Rukia Kuchiki

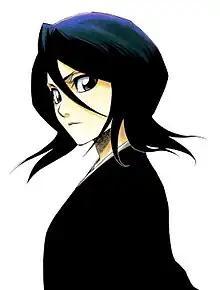
Rukia Kuchiki as seen in the manga

is a fictional character in the anime and manga series "Bleach" created by Tite Kubo. In the series, she is a Soul Reaper, (死神, Shinigami, literally 'Death God'), in charge of slaying and eradicating corrupted souls called hollows, whose unfortunate fate lies destined for ruthless killing and feeding of living beings. Along with eradicating hollows, Rukia's primary objective as a Shinigami is to pass on the souls of those who have failed to pass on those who have yet to cross by means of konso. At the beginning, after a brief meeting with the protagonist of the series, Ichigo Kurosaki, who can see supernatural beings such as Soul Reapers, she transfers her powers to him in order to fulfill her duties as a Soul Reaper. Rukia has appeared in several other pieces of "Bleach" media, including the four feature films in the series, the two original video animations and several video games.